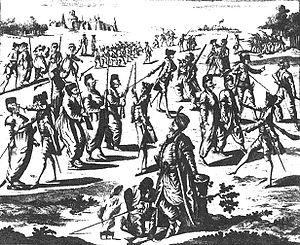
L’alliance franco-ottomane, ou alliance franco-turque, est une alliance établie en 1536 entre le roi de France François Iᵉʳ et le souverain turc de l'Empire ottoman, Soliman le Magnifique. Elle a été mentionnée comme la première alliance diplomatique non idéologique de ce genre entre un empire chrétien et un empire non chrétien. Elle cause cependant un certain émoi dans le monde chrétien, et est qualifiée d'alliance impie, ou d'union sacrilège de la fleur de lys et du croissant. Elle subsiste cependant, dans l'intérêt objectif des deux parties. Cette alliance stratégique et parfois tactique est alors l'une des plus importantes alliances de la France, et dure plus de deux siècles et demi, jusqu'à la campagne d'Égypte, qui voit les troupes napoléoniennes envahir un territoire ottoman en 1798-1801, bien que Bonaparte proclame n'en avoir qu'après les Mamelouks qui selon lui ne sont point soumis au Sultan et se sont révoltés contre son autorité. L'alliance franco-ottomane est également un épisode important des relations entre la France et l'Orient.